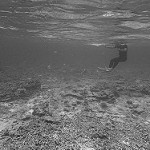
Label: B & W